John Heisman

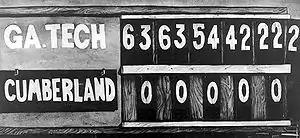
The 1916 scoreboard, showing football's worst blowout

The 1915 team went 7–0–1 and claimed a shared SIAA title with Vanderbilt, despite being officially independent. The tie came against rival Georgia, in inches of mud. Georgia center John G. Henderson headed a group of three men, one behind the other, with his hands upon the shoulders of the one in front, to counter Heisman's jump shift.